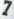
Number: 7